Vincenzo Brenna

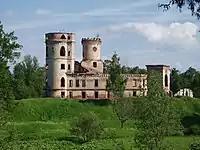
Ruins of (Paul's folly) in Pavlovsk

Gatchina Palace, completed by Antonio Rinaldi in 1781, became Paul's residence in 1783; formally, it was his property and Pavlovsk became property of Maria Fyodorovna. Paul associated Rinaldi's style with Orlov brothers, murderers of his fathers, and immediately launched remodeling of the palace. Paul and Maria's private suites were redesigned in austere styling with inexpensive materials, in contrast with lavishly decorated public halls. Until 1790 Paul lived a quiet life of a landlord, but in the last six years of Catherine's reign (1790–1796) Gatchina became a base for Paul's private militarized party, called "Gatchintsy" or "Ostrogoths".